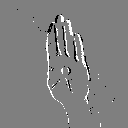
ASL letter: b